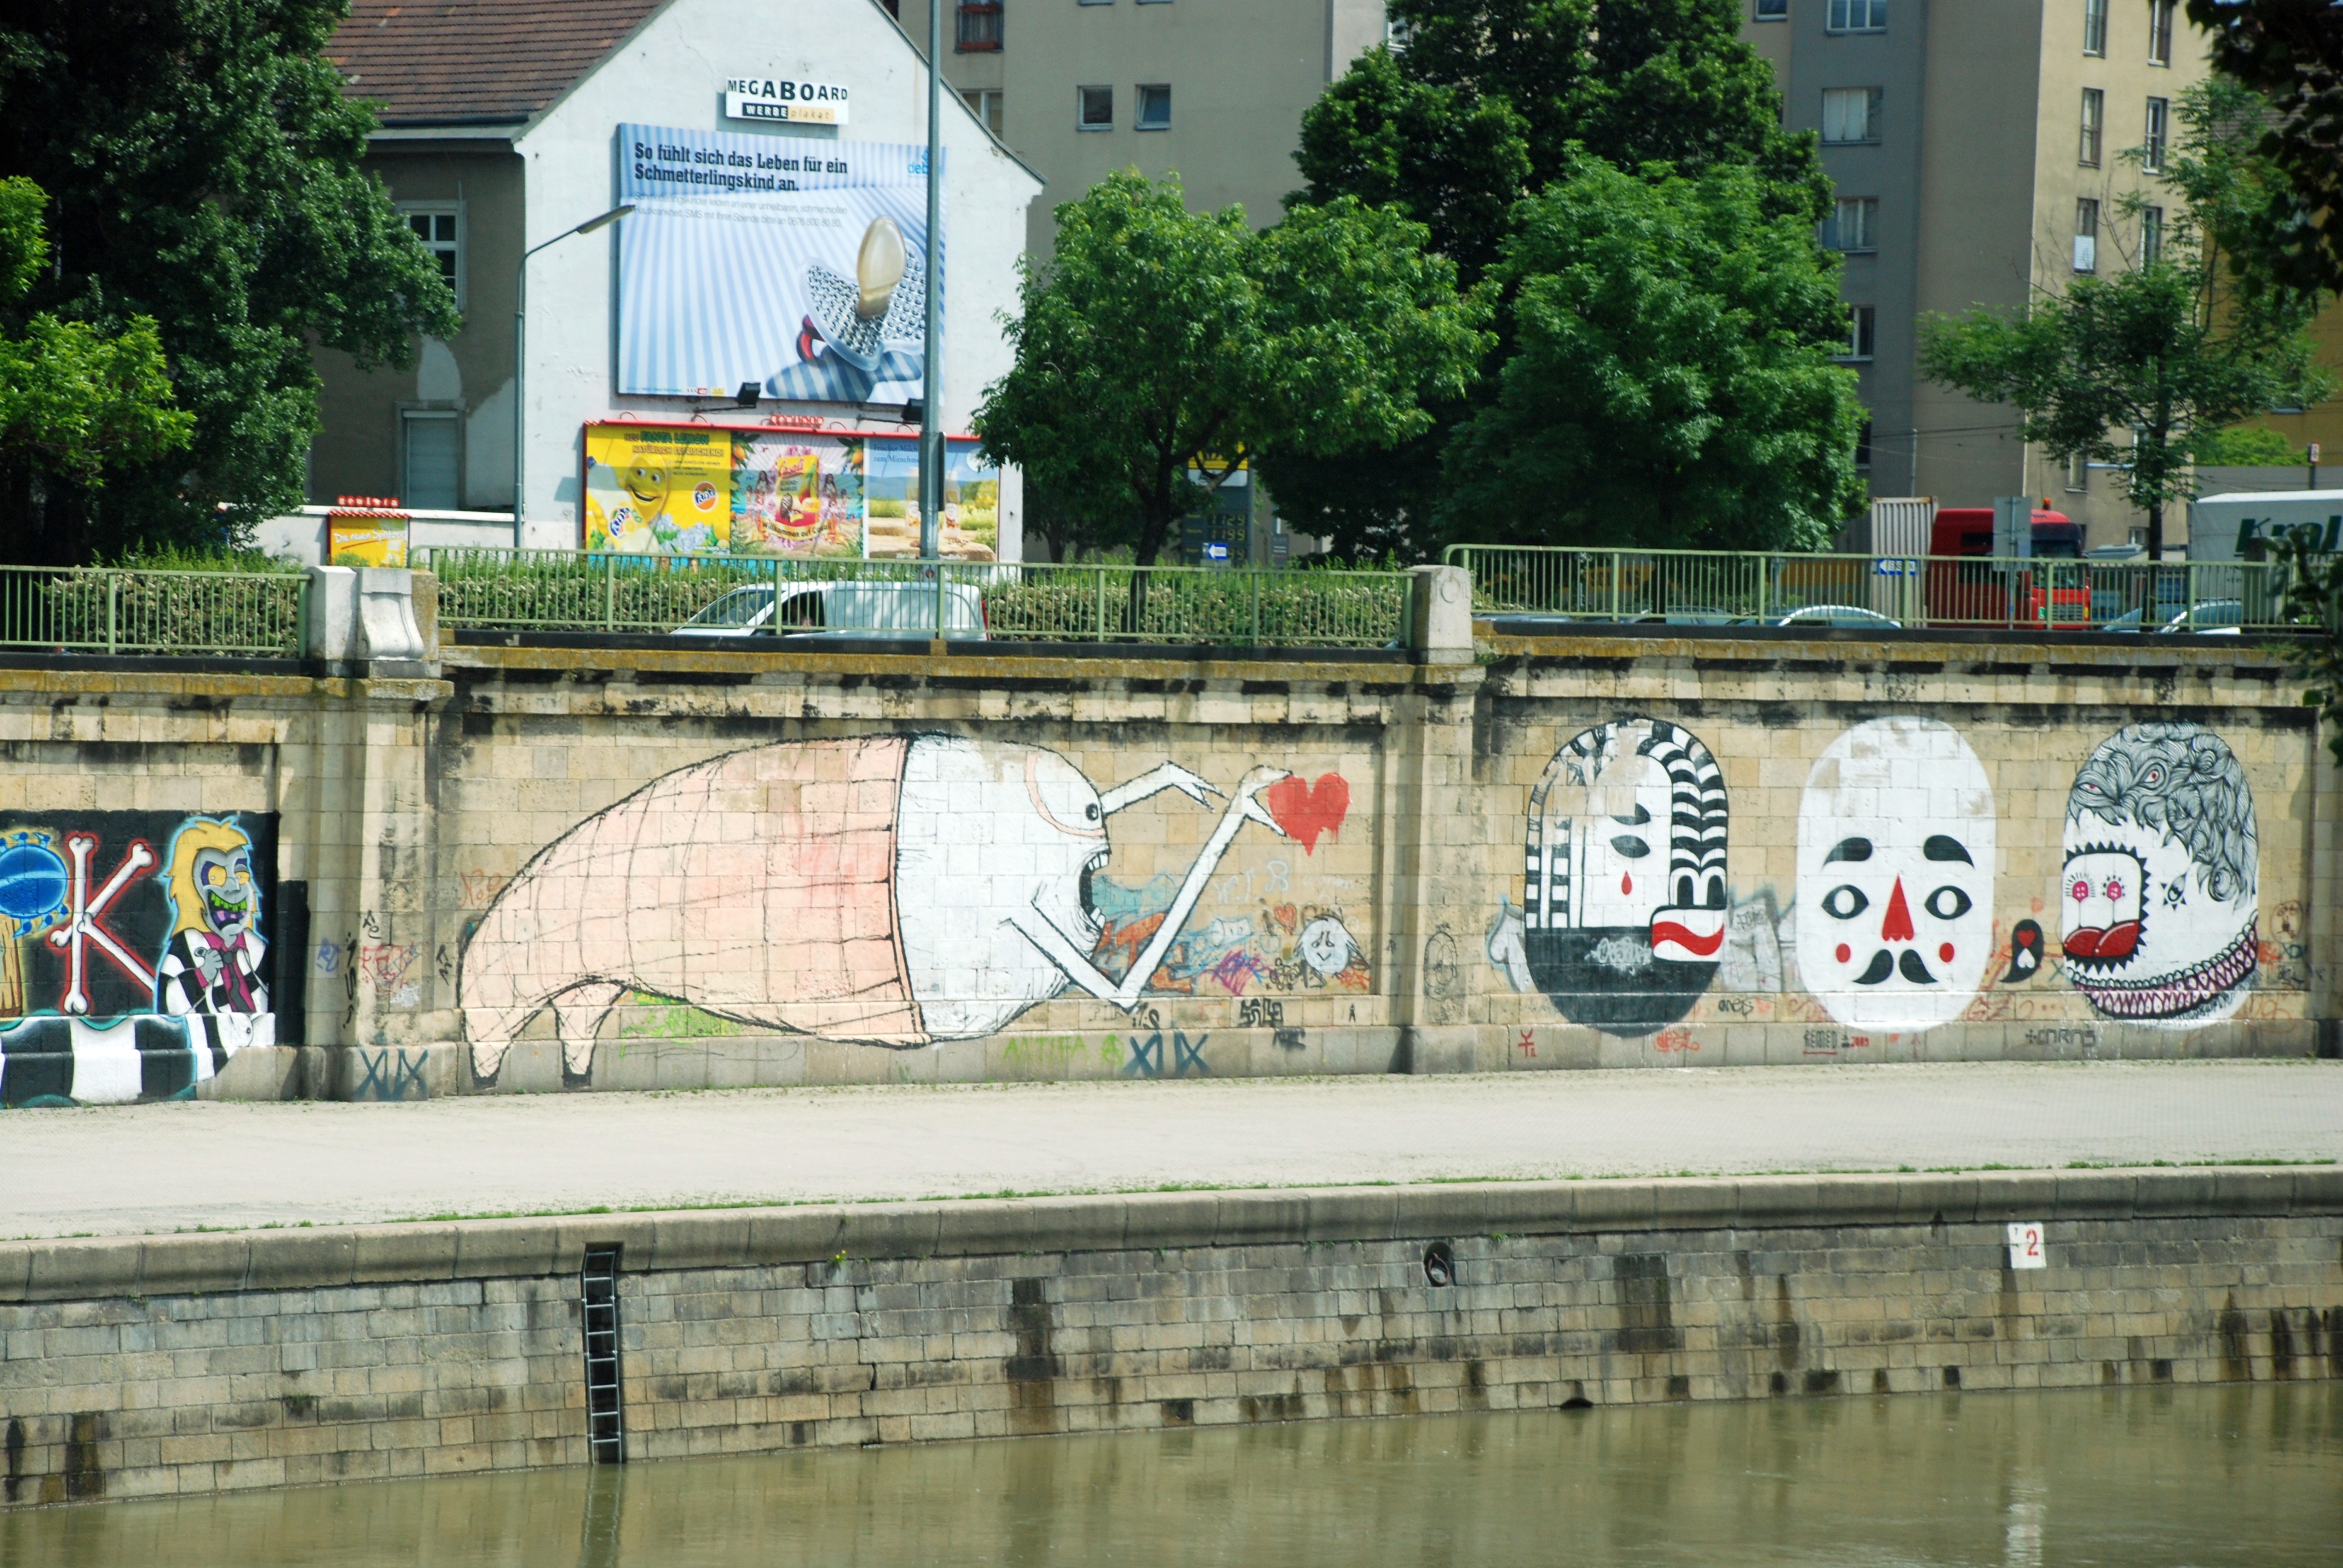
city, cityscape, europe, nikon, graffiti, austria, art, vienna, mural, d80, cityscapes, wien, nikond80, osterreich, urban area